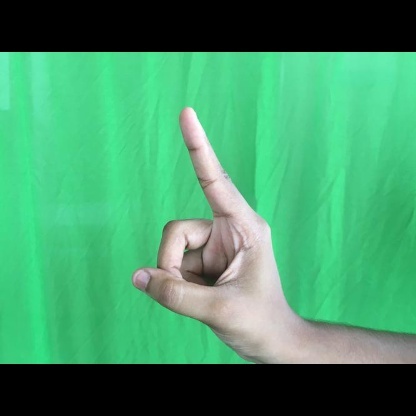
Mudra: Suchi